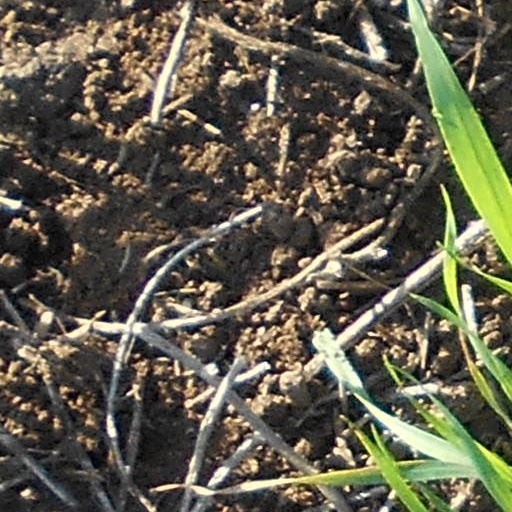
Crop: wheat